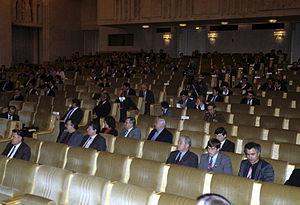
Le Soviet des nationalités était l'une des deux assemblées législatives avec le Soviet de l'Union qui constituaient le Soviet suprême en URSS. Elle représentait les intérêts des différentes républiques sur la base de : 25 députés pour chaque république soviétique, 11 pour chaque république autonome, cinq pour chaque région autonome, et un pour chaque oblast.